Clarendon Hills (wine)

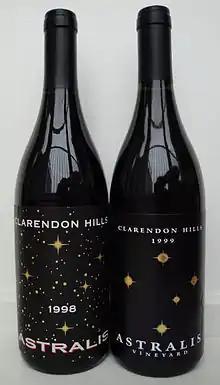
Two bottles of Astralis (1998 and 1999 vintages) with slightly different labels designs, but both featuring a night sky with the Southern Cross.

In 1996, wine critic Robert Parker named Bratasiuk wine producer of the year. After this, Astralis became a cult wine. Two vintages of Astralis (1996 and 1994) were recently included within the "Greatest 1000 Wines of all time 1727–2006" as a result of 15 international Masters of Wine collaborating with Scandinavian publisher, FINE.